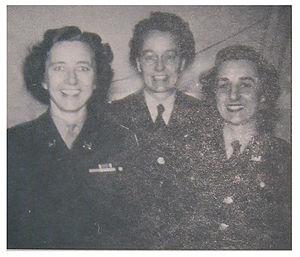
Myrtle Claire Bachelder, née le 13 mars 1908 et morte 22 mai 1997, est une chimiste américaine et officier du Women's Army Corps, connue pour son travail secret sur le programme de la bombe atomique du projet Manhattan et pour le développement de techniques de chimie des métaux.